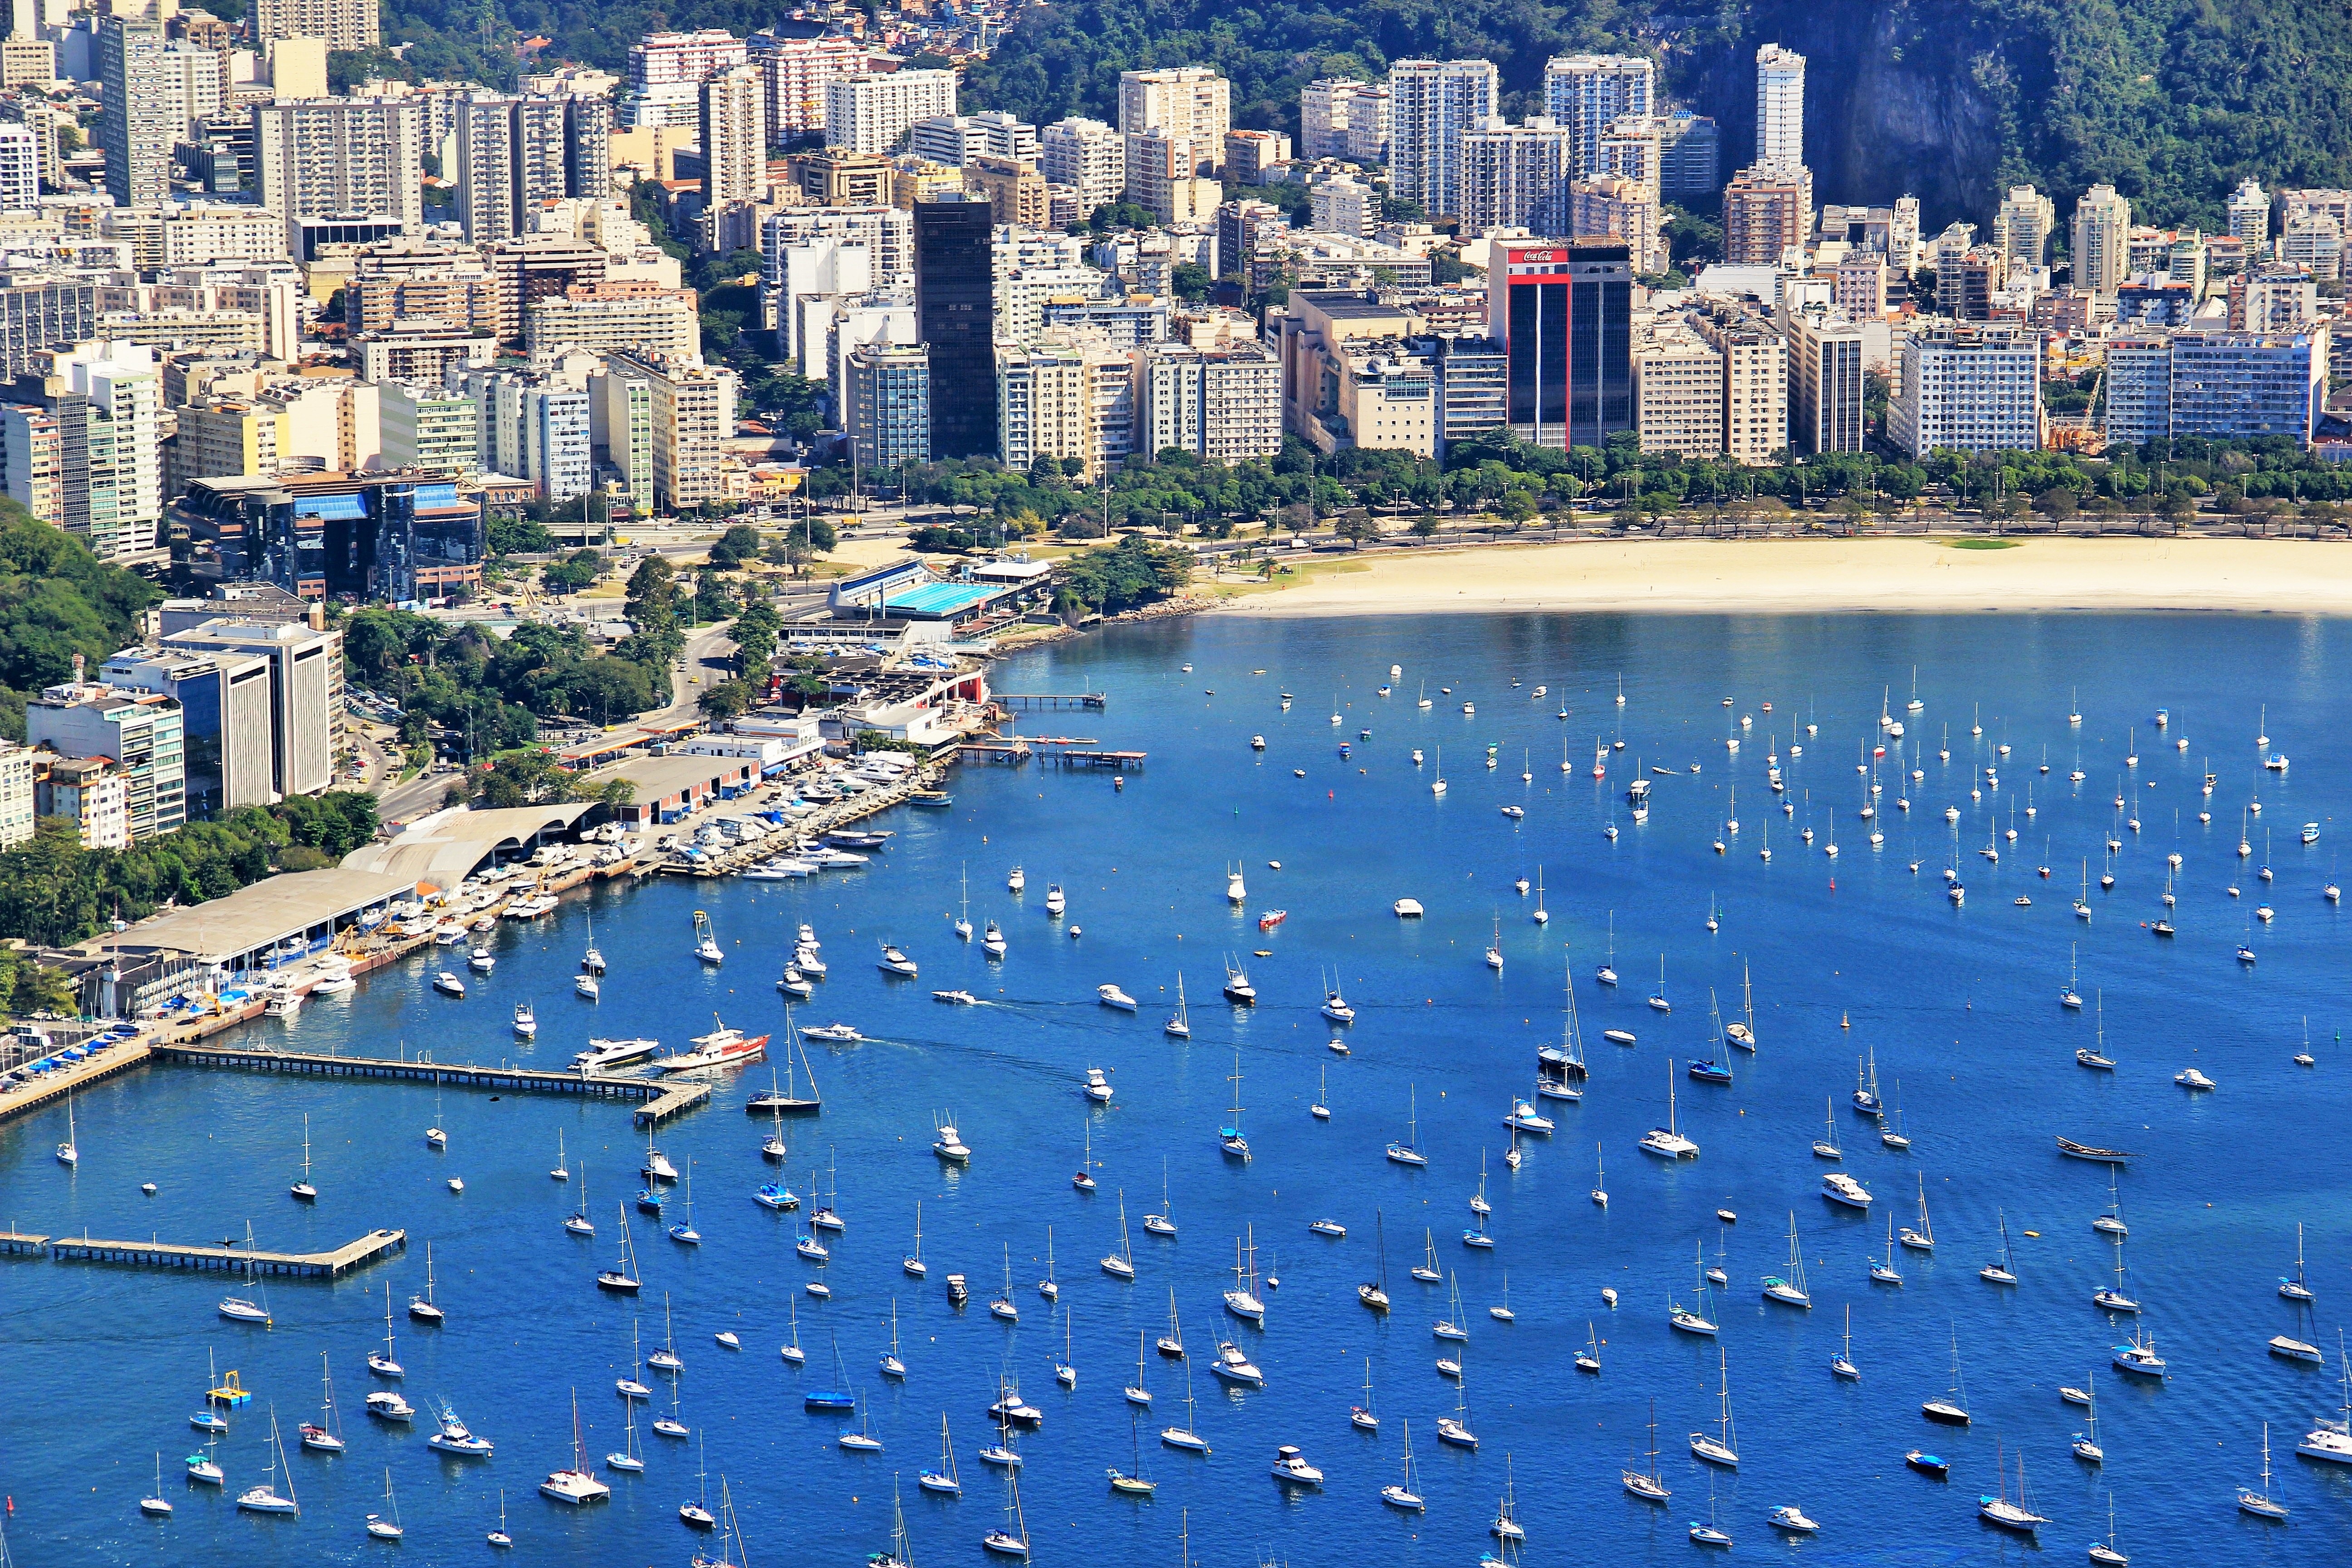
beach, landscape, sea, coast, water, nature, horizon, dock, skyline, view, city, cityscape, reflection, holiday, bay, blue, marina, rio de janeiro, places of interest, sunny, fantastic, boats, outlook, rio, brasil, brazil, viewpoint, interesting, booked, gorgeous, unique, metropolis, stunning, big city, imposing, distant view, worth a visit, aerial photography, known, sailing ships, world famous, botafogo, samba city, second largest city in brazil, view from sugarloaf, breathtaking view, botafogo district, human settlement